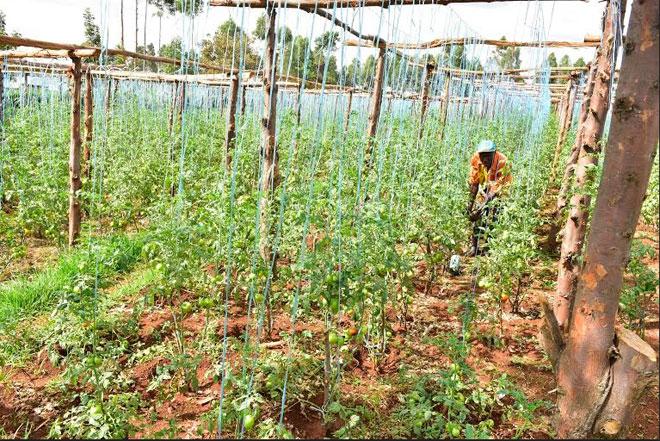
Shamba kubwa katika sehemu ya kiwanda, shamba ambalo hulimwa mazao mbalimbali kwa ajili ya uchakataji na usindikaji wa mazao hayo, huku kukiwa na mkulima ndani yake anayekagua na kupanda mbegu ndani ya shamba hilo lililomea kwa udongo mzuri wenye rutuba.